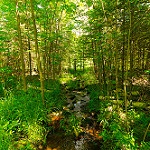
Label: forest